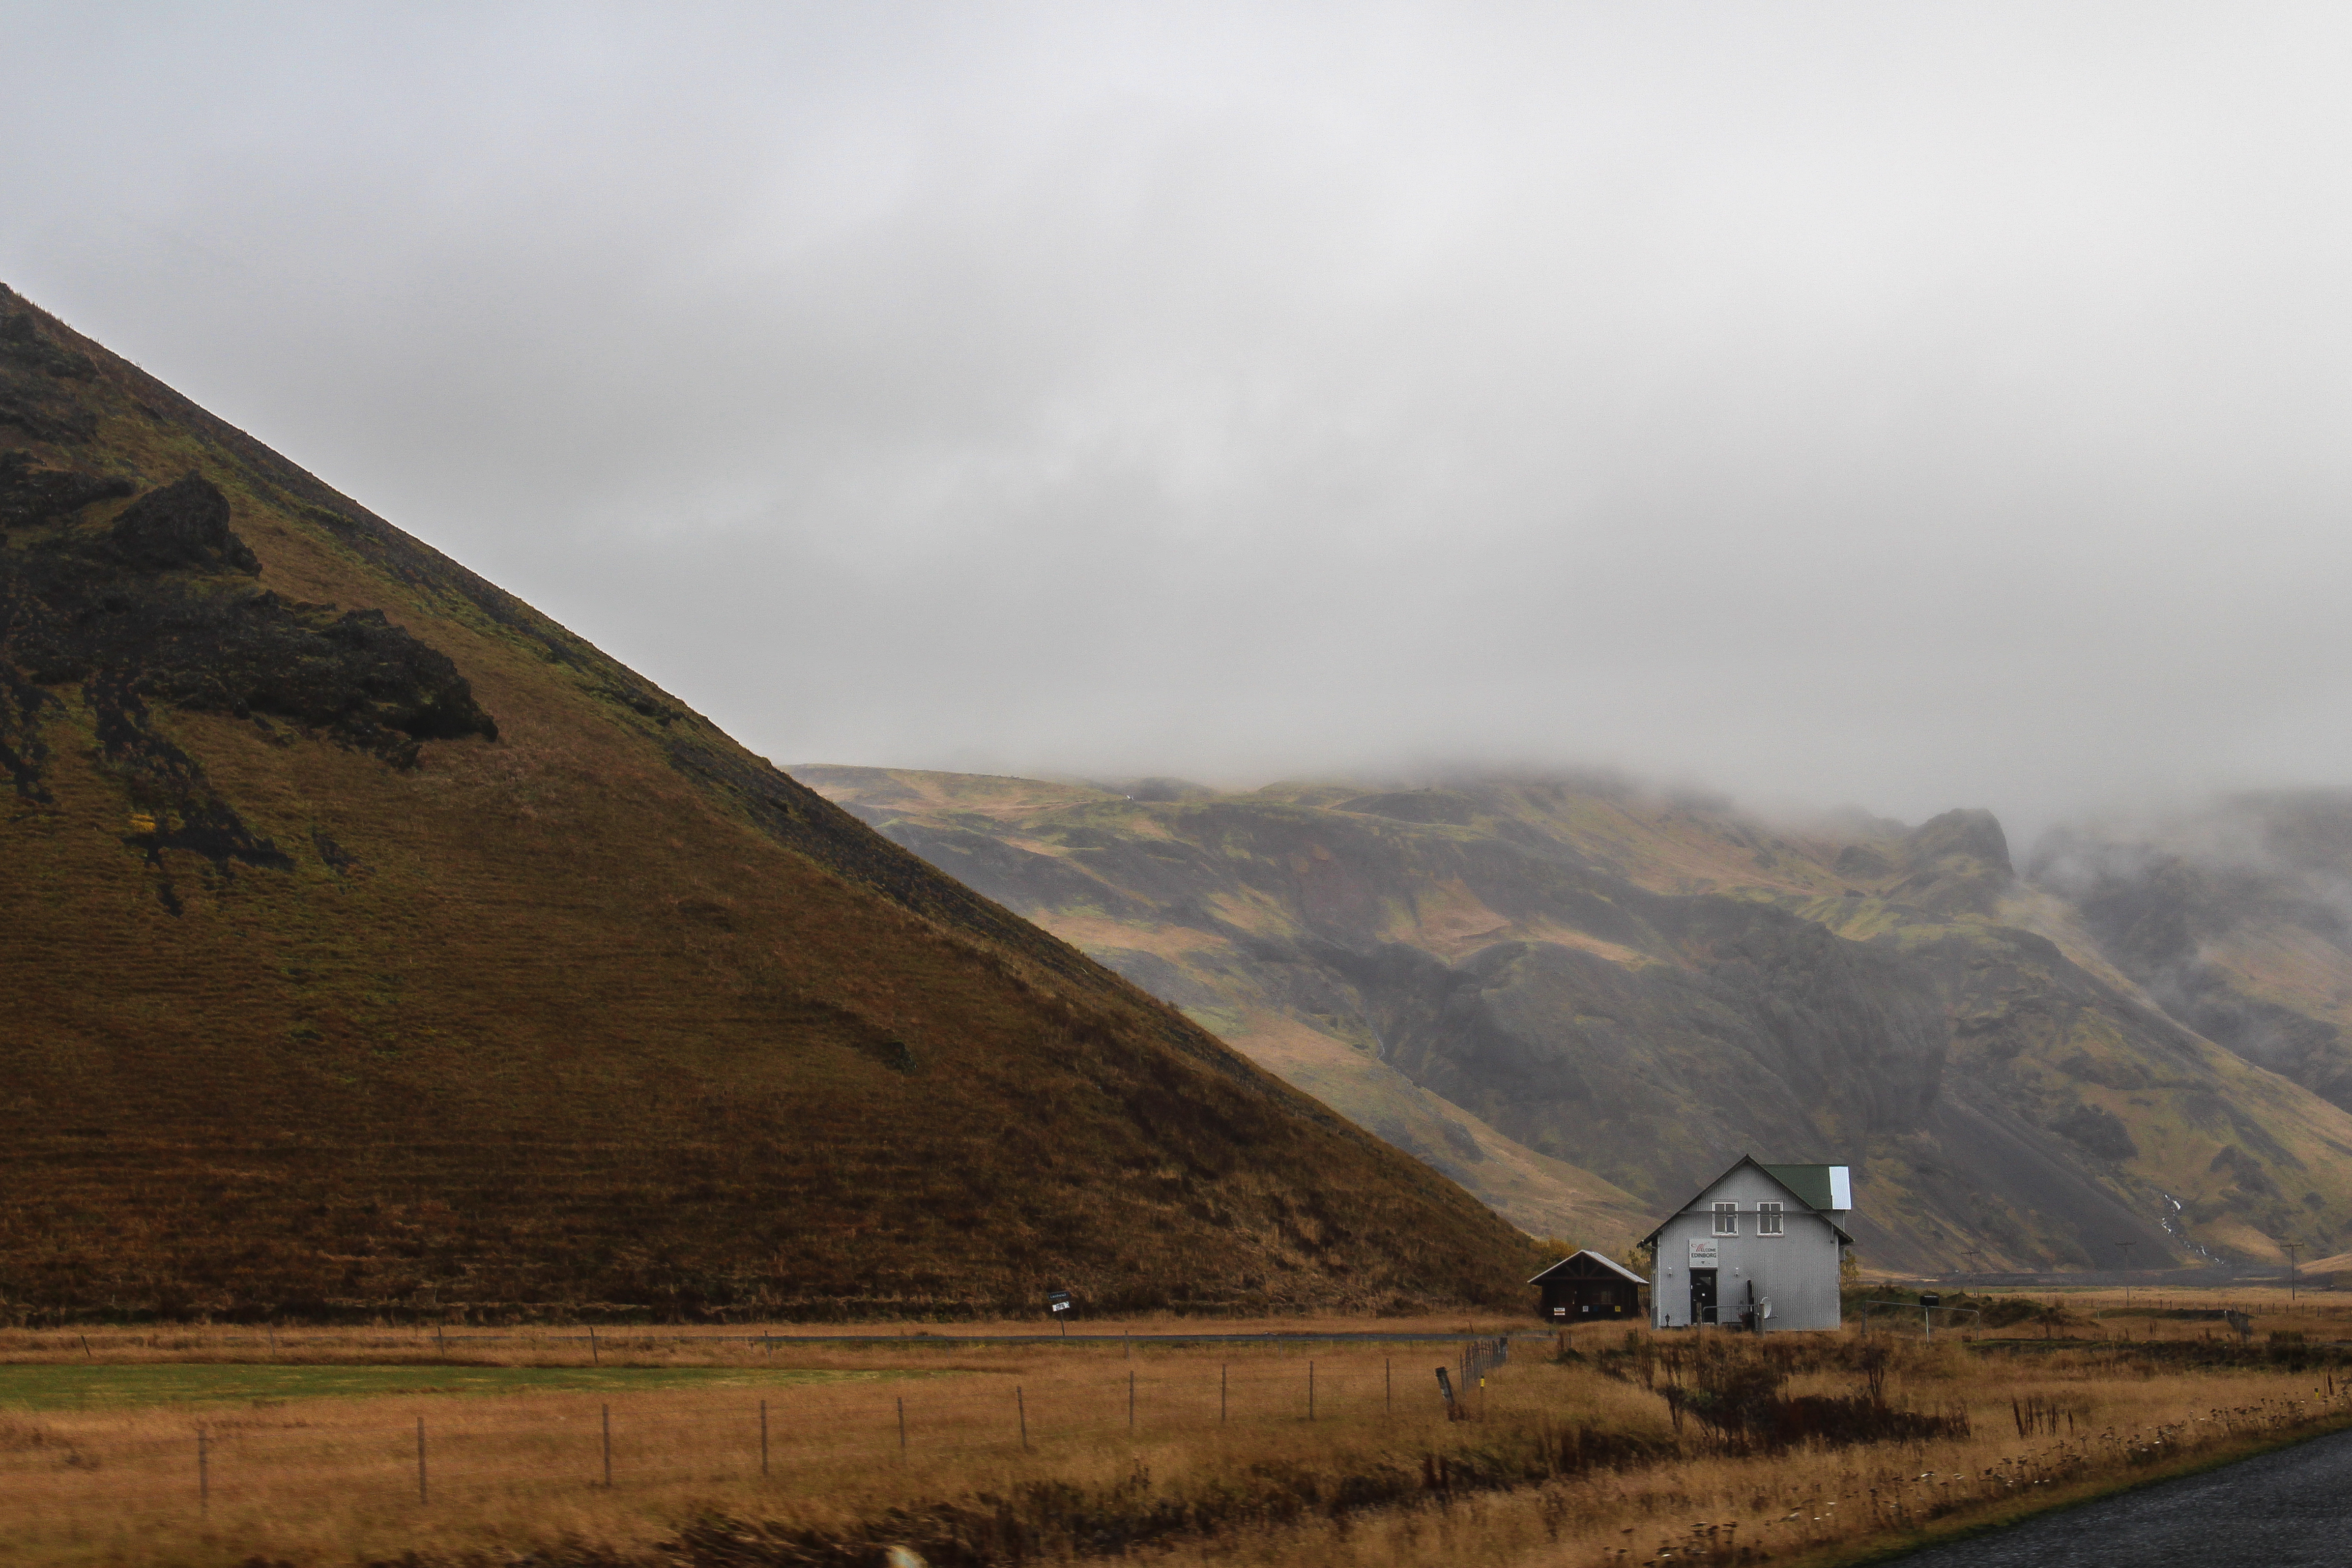
landscape, mountain, cloud, fog, road, morning, hill, highway, valley, mountain range, transport, highland, road trip, infrastructure, loch, rural area, mountain pass, atmospheric phenomenon, mountainous landforms